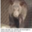
Label: bear